Hyderabadi Muslims

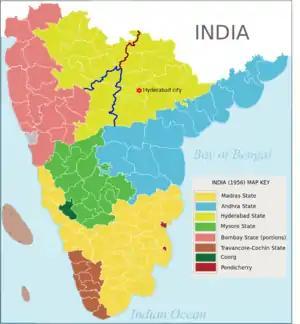
Hyderabad State Divided Amongst Three New Indian States

The Invasion of Hyderabad by the newly independent Dominion of India, other than the shock of the controversial massacre, created an identity crisis for the Hyderabadi Muslim people. Thousands of Hyderabadi Muslims emigrated from the then integrated Indian state of Andhra Pradesh to Pakistan, the UK, the U.S. and Canada, resulting in a large diaspora.